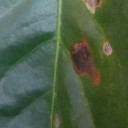
Label: Miner